Rhodesia Information Centre

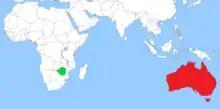
A map showing the relative locations of Rhodesia and Australia

The Australian government never recognised Rhodesia's independence and opposed white minority rule in the country, but was initially reluctant to take concrete steps against the regime. This reluctance was motivated by support for the white Rhodesian cause among sections of the Australian population. Many Australians felt that the white Rhodesians were 'kith and kin' and were not concerned about the Rhodesian government's racist policies. It took lobbying from the British government for the Australian government to impose trade sanctions on Rhodesia in December 1965. The Australian Trade Commission in the Rhodesian capital of Salisbury was also closed. In line with its view that the Rhodesian government had no legal standing, the Australian government refused to deal directly with it. Messages received from the Rhodesian government did not receive a response.